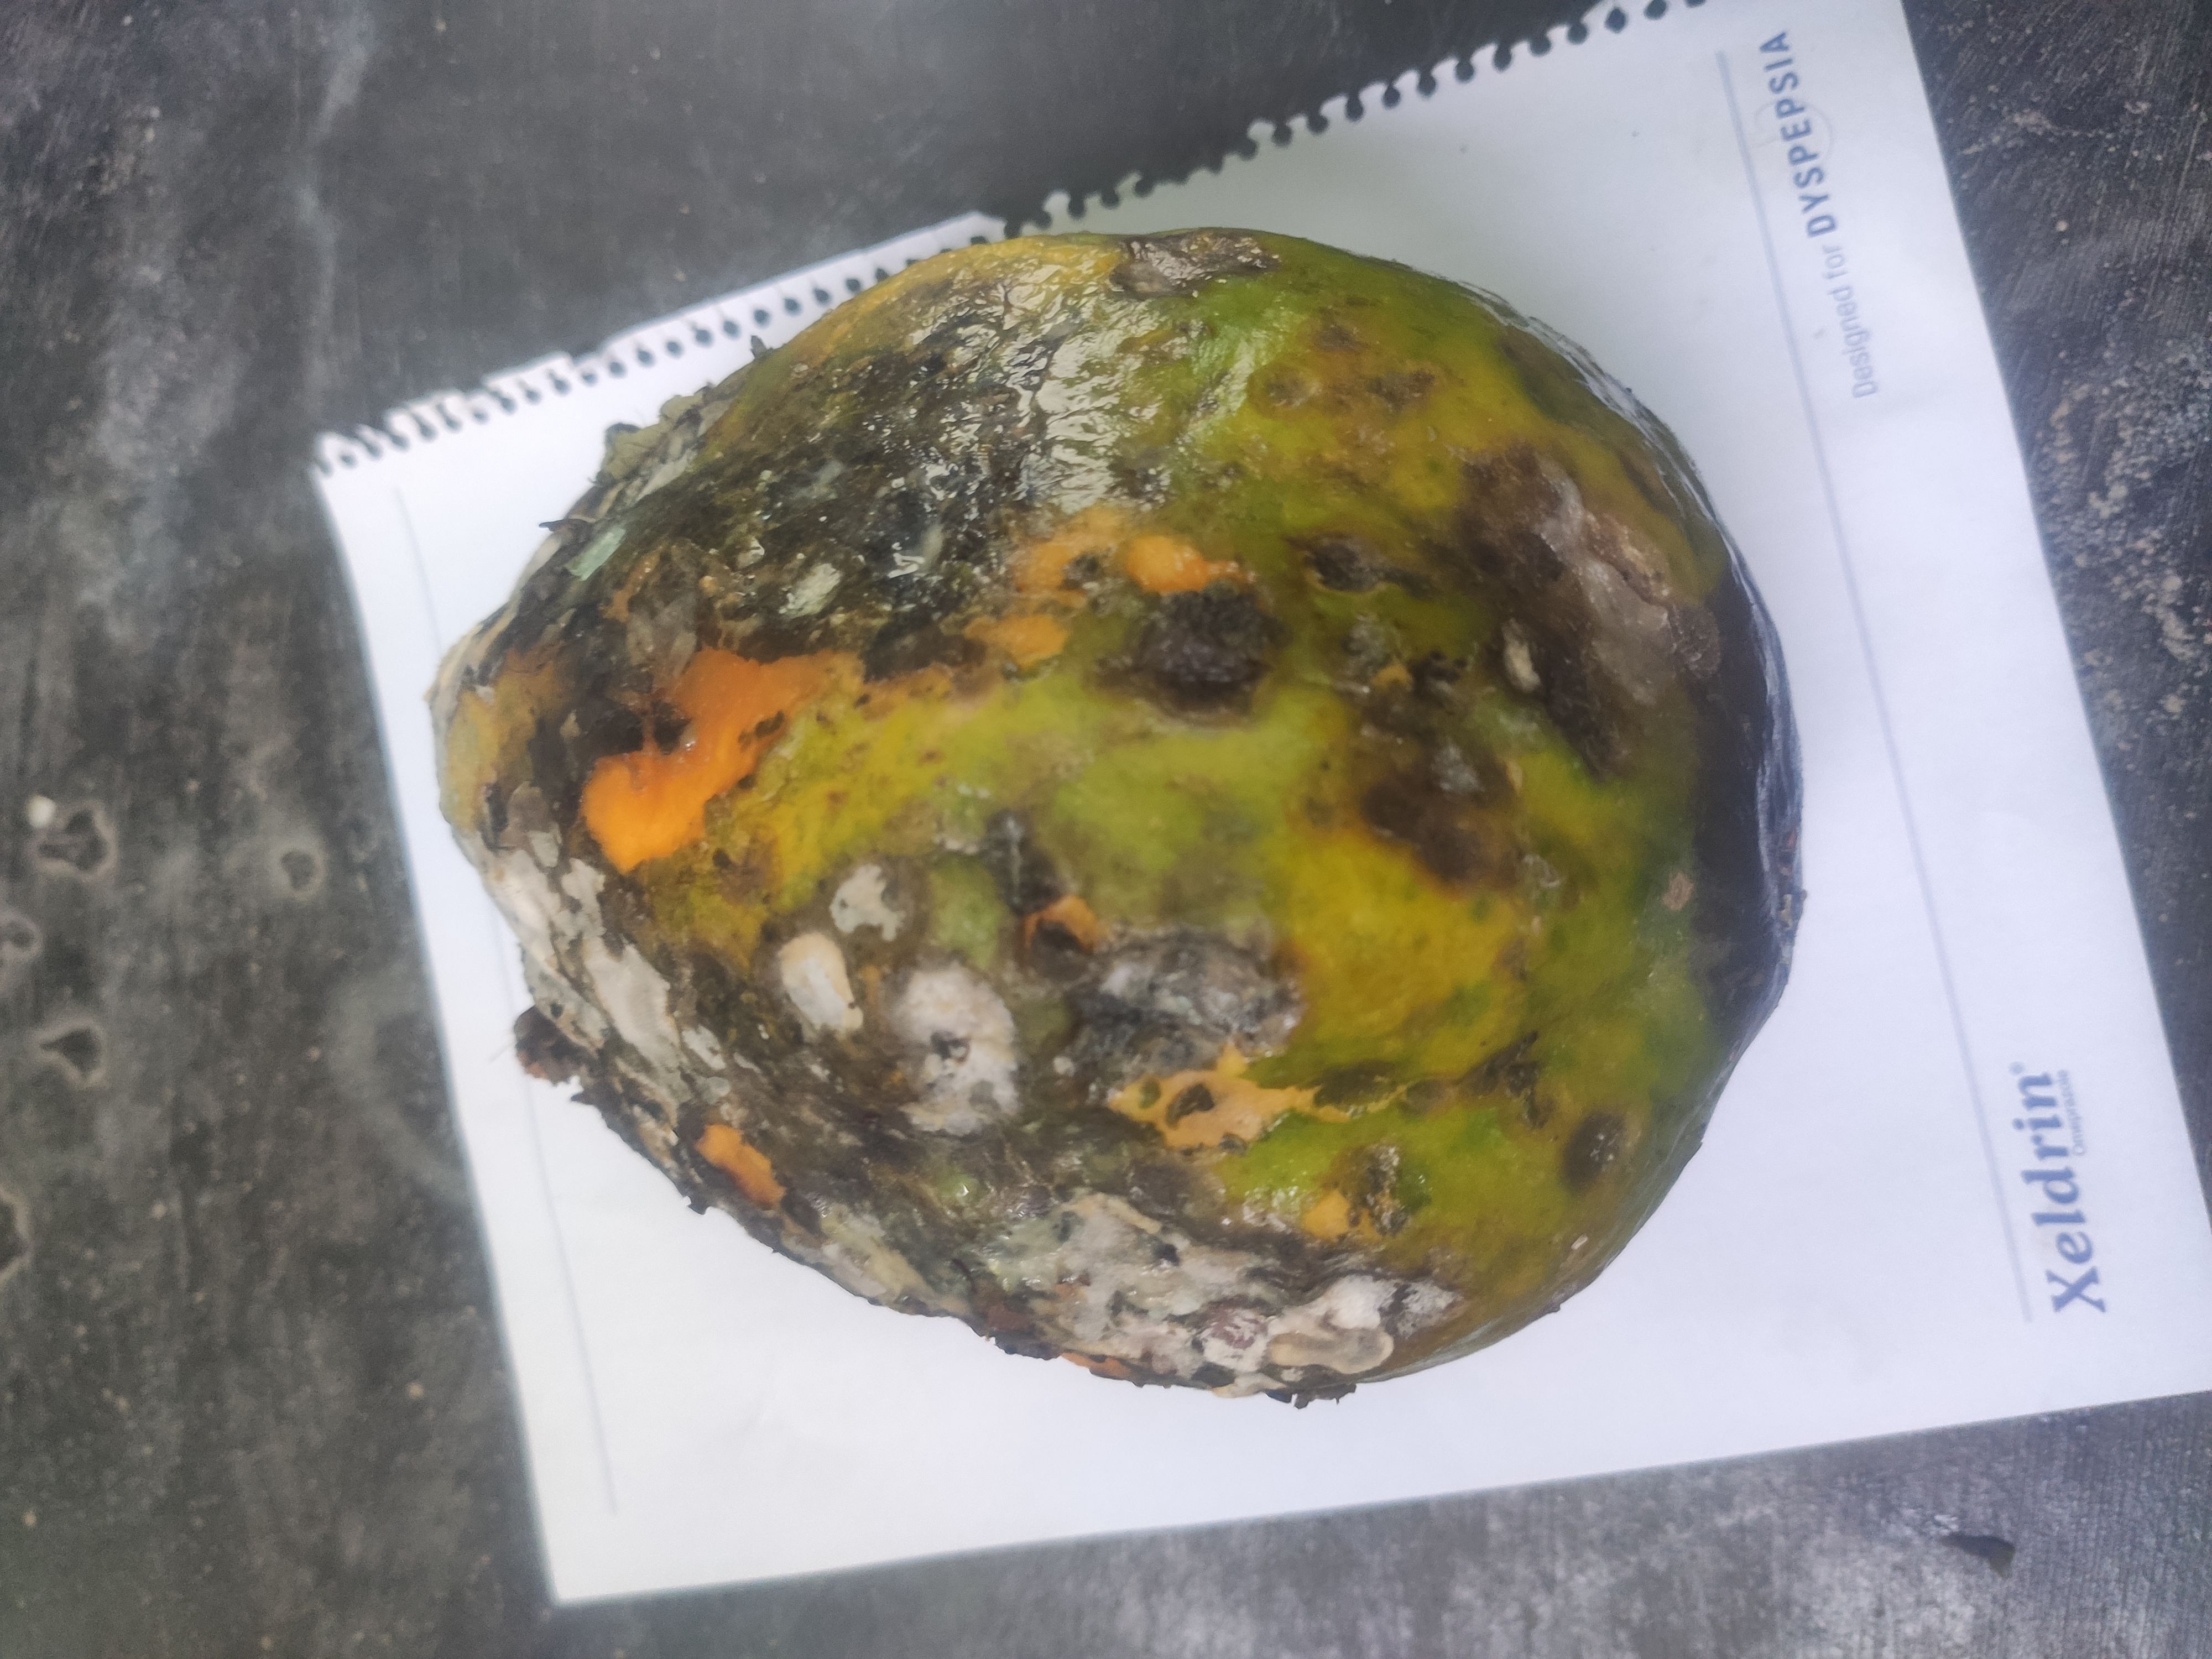
Fruit: papayas
Grade: 3rd-grade